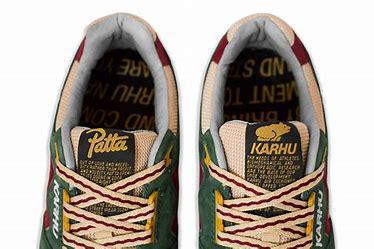
Brand: Karhu
Model: 100